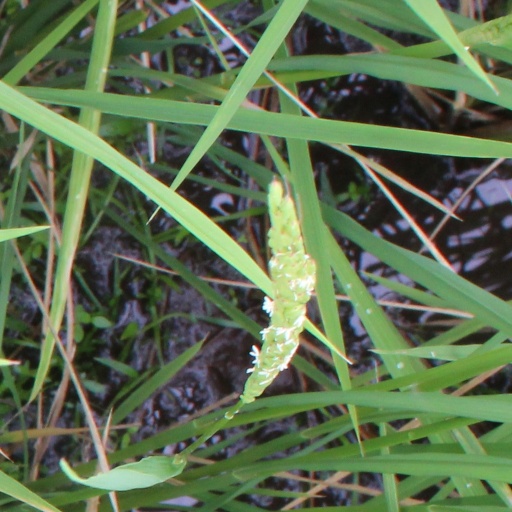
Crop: rice